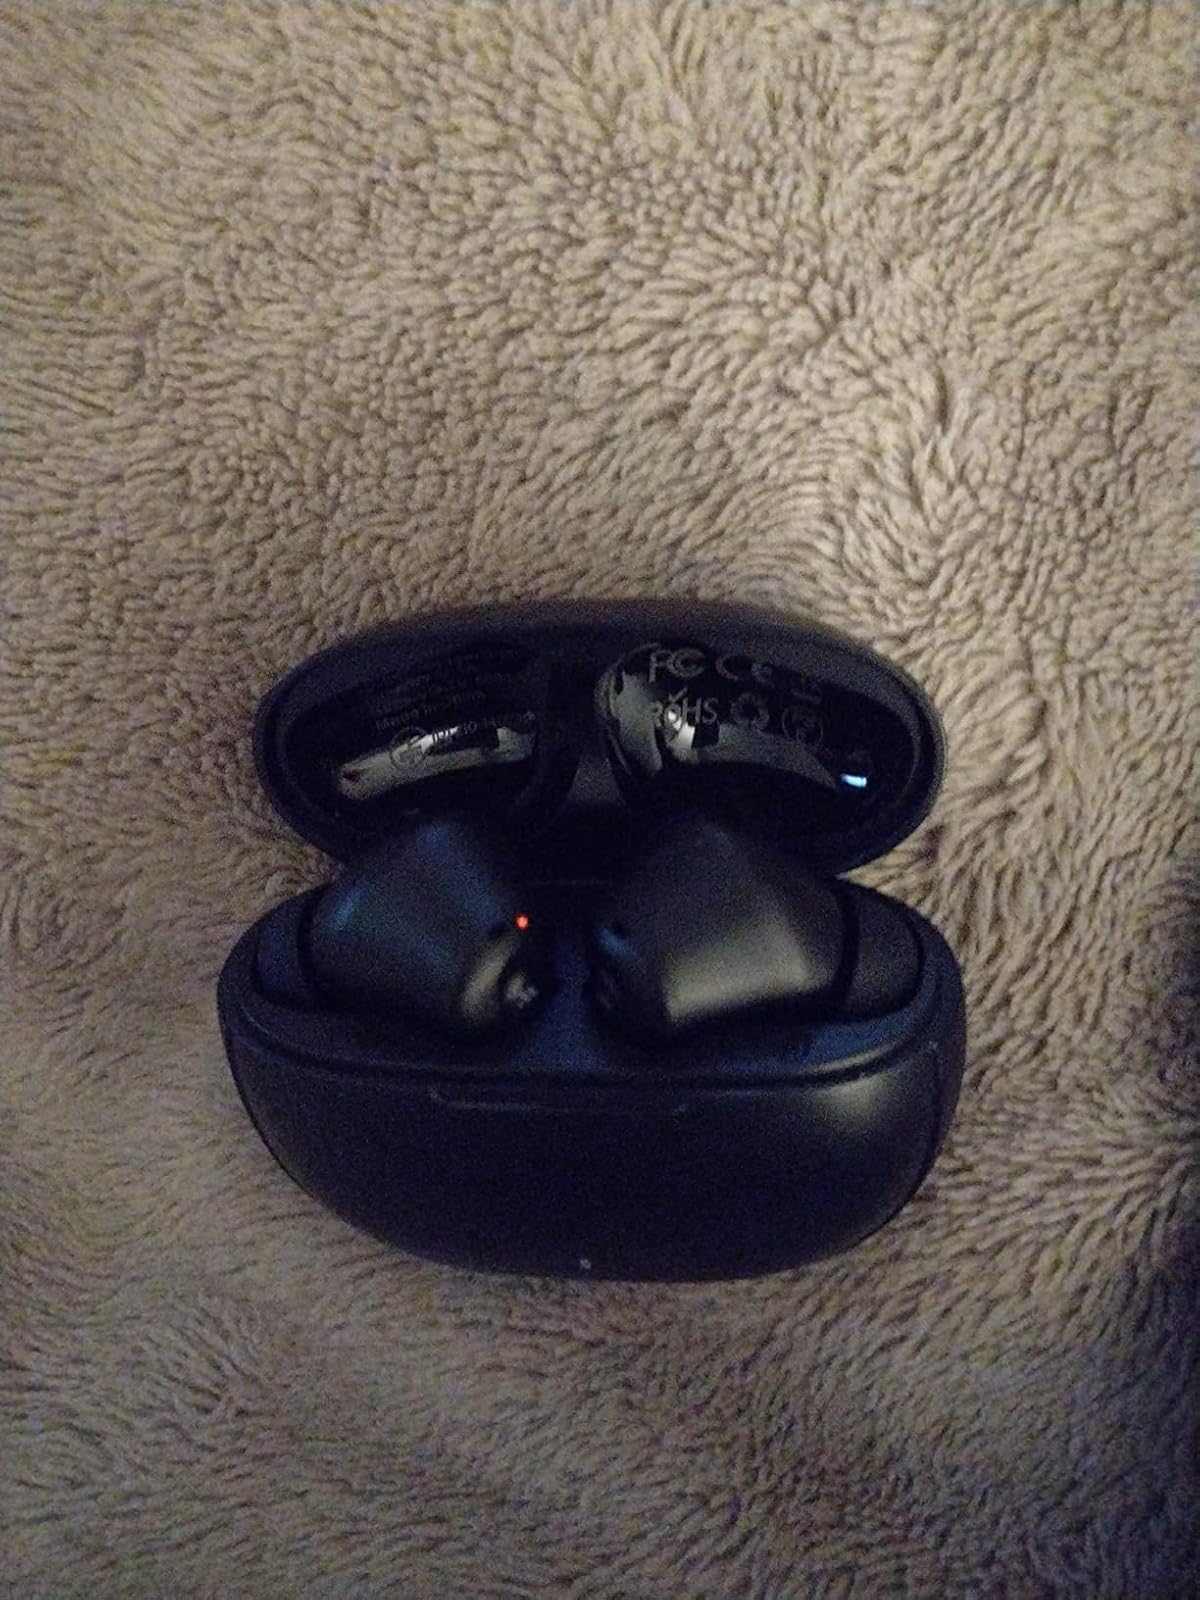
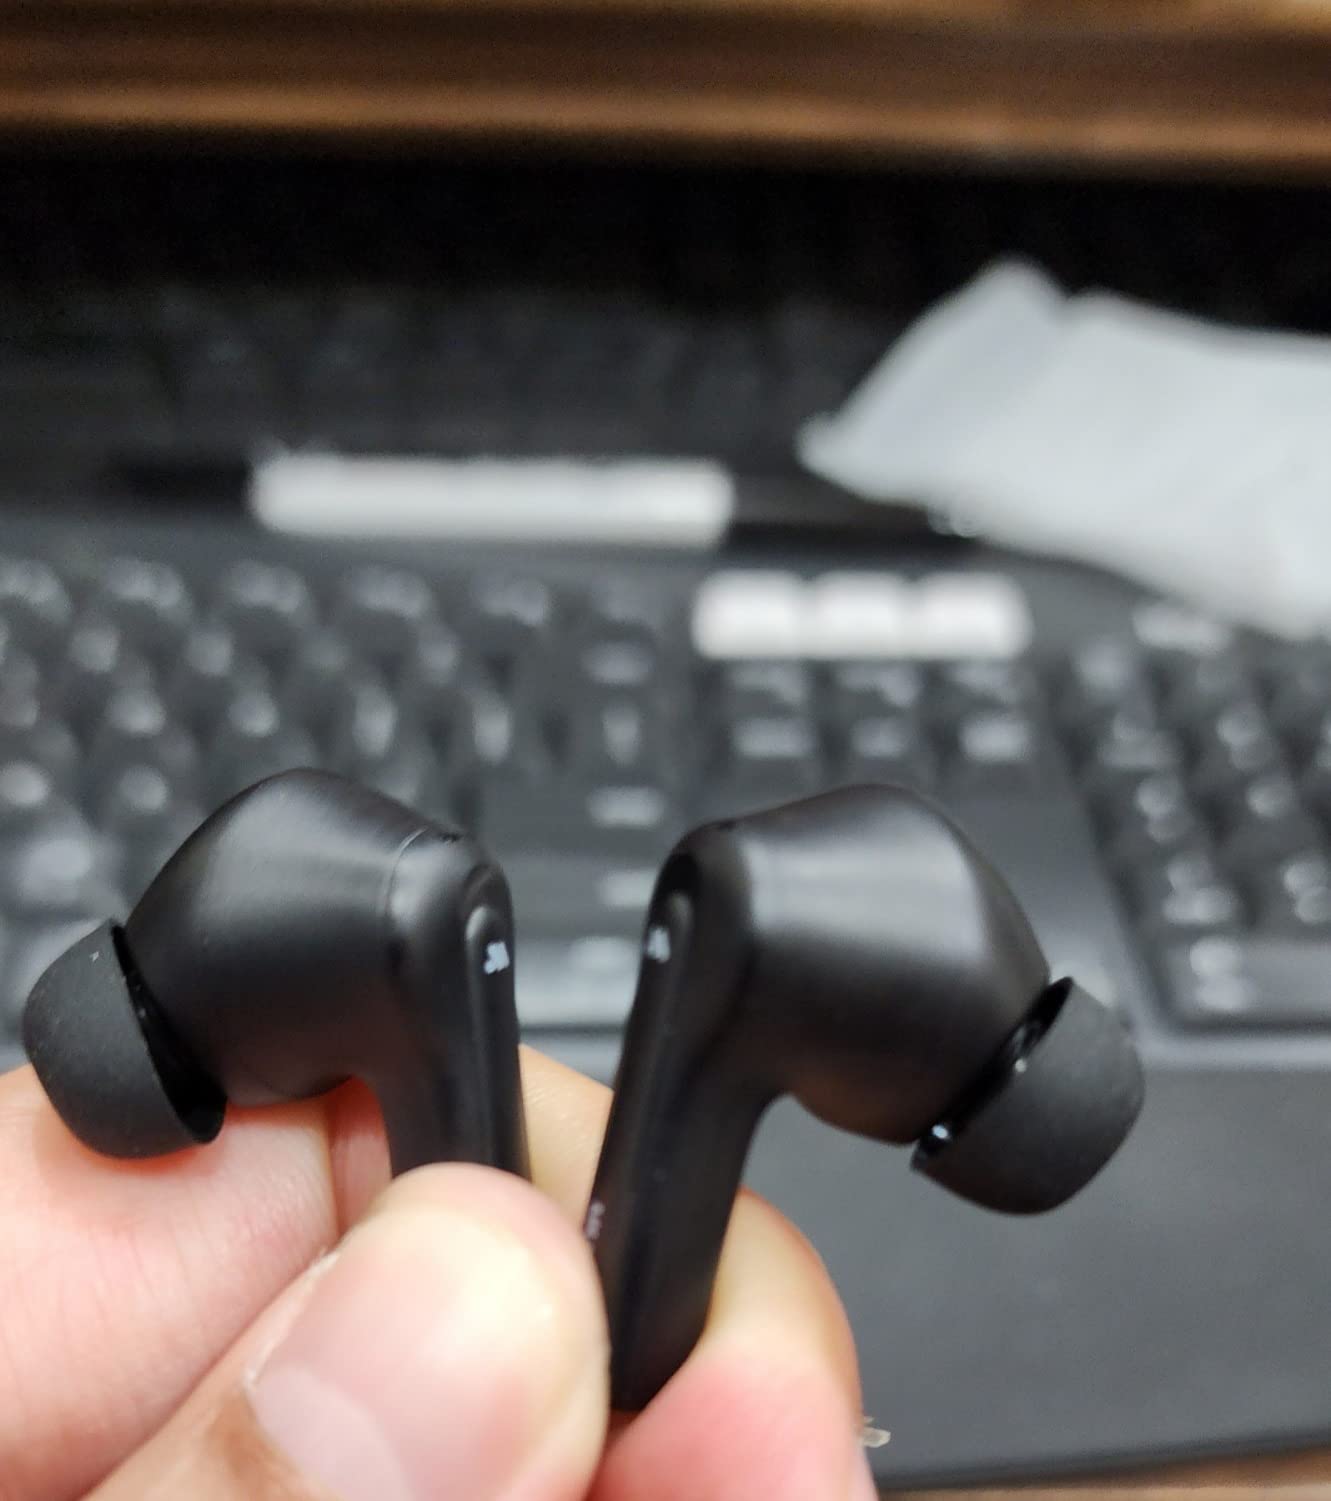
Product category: earbuds
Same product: yes